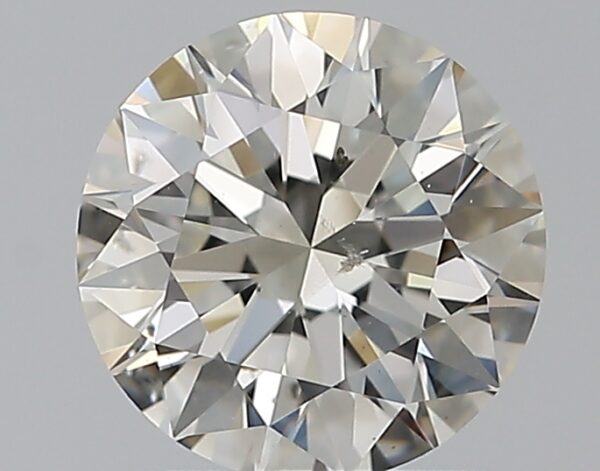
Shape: round
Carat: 1.01
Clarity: SI1
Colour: J
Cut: EX
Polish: EX
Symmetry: EX
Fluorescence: ST
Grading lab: GIA
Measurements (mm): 6.39 x 6.43 x 3.98